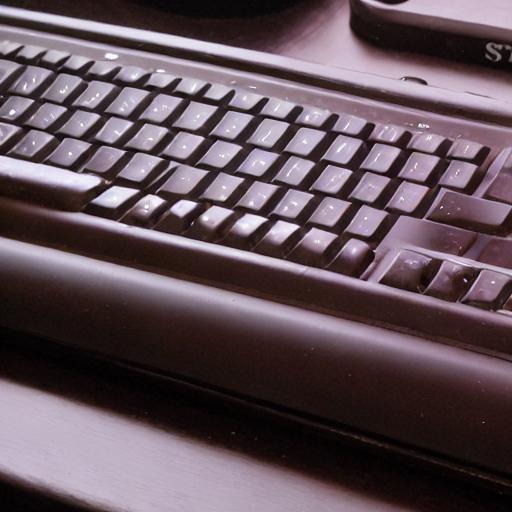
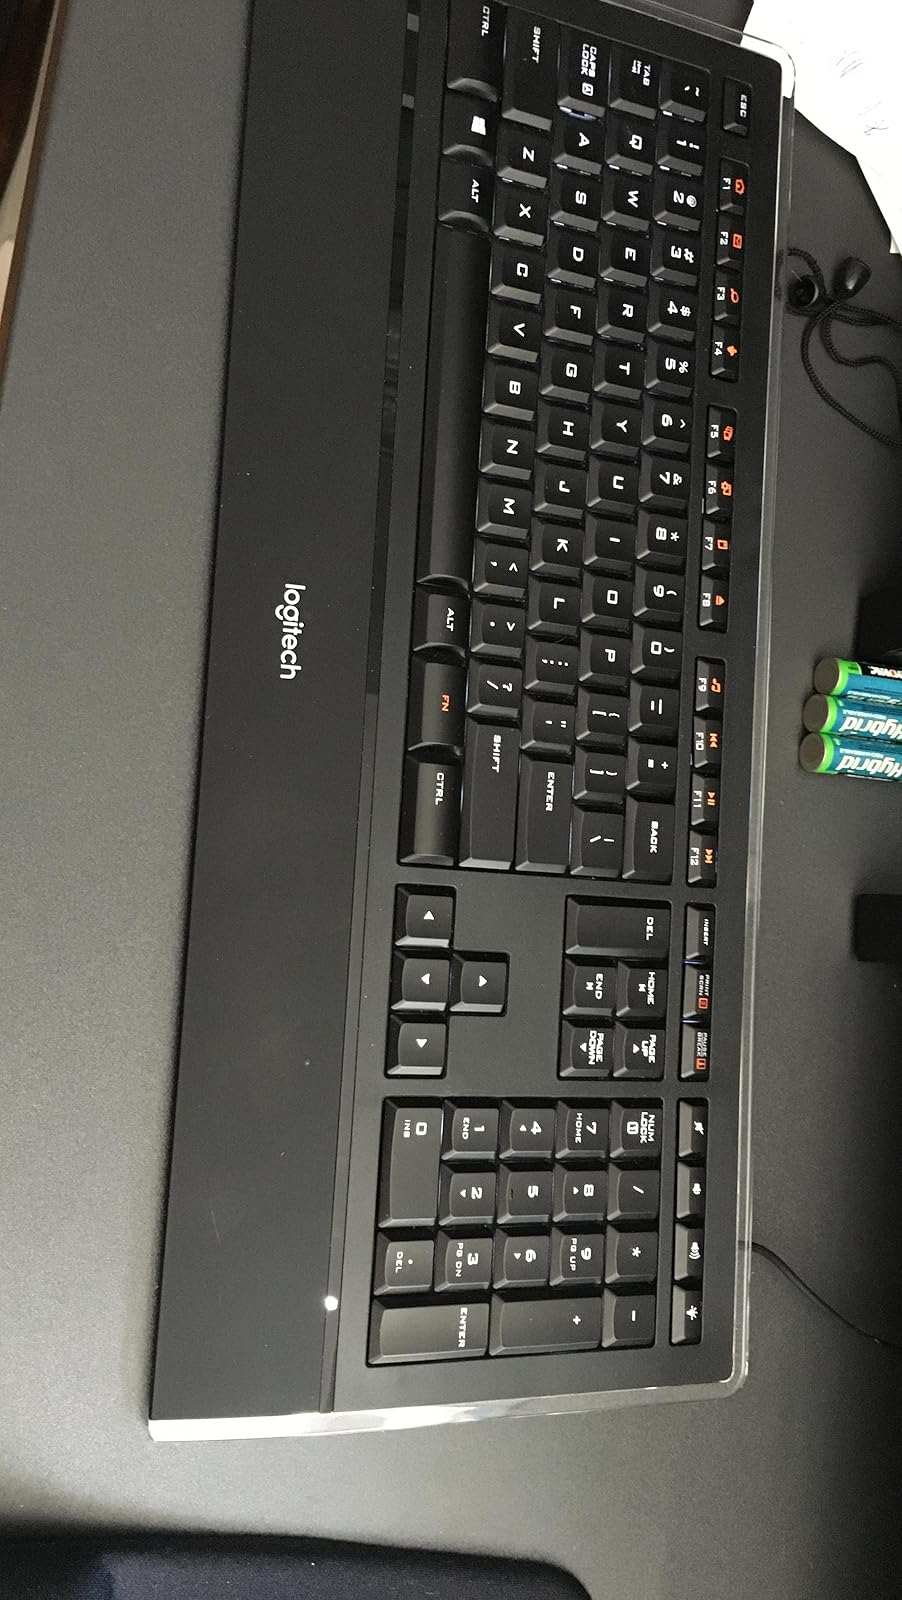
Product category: keyboard
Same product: no